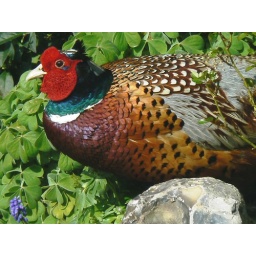
Taken through the kitchen window, this old bird regularly visits - he has a harem in the area!!